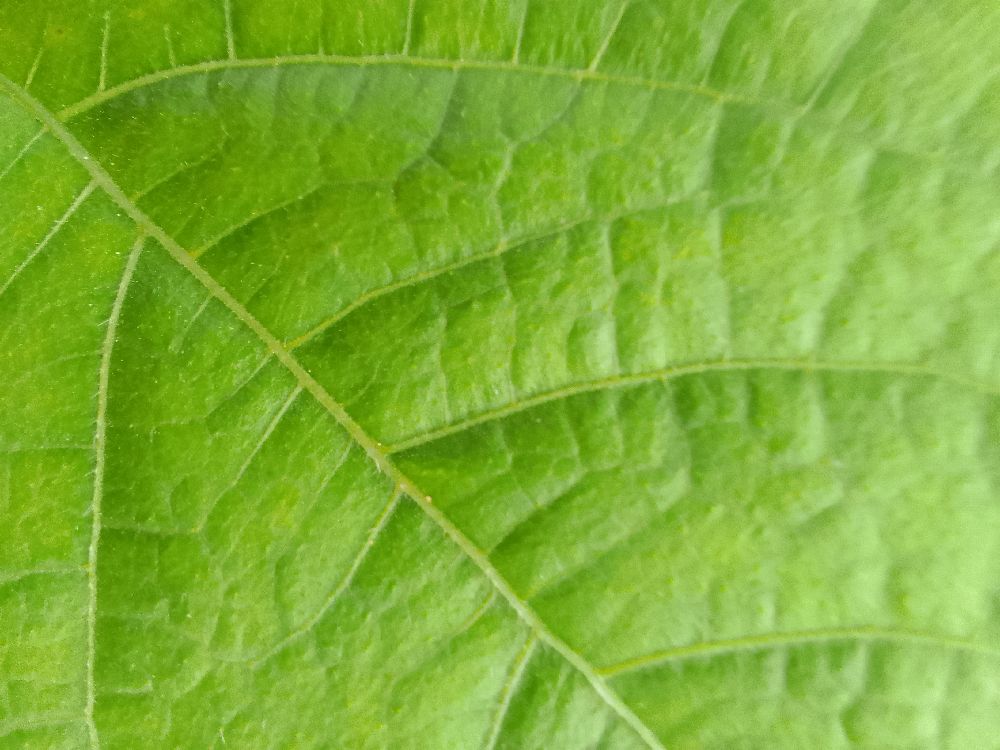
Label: healthy